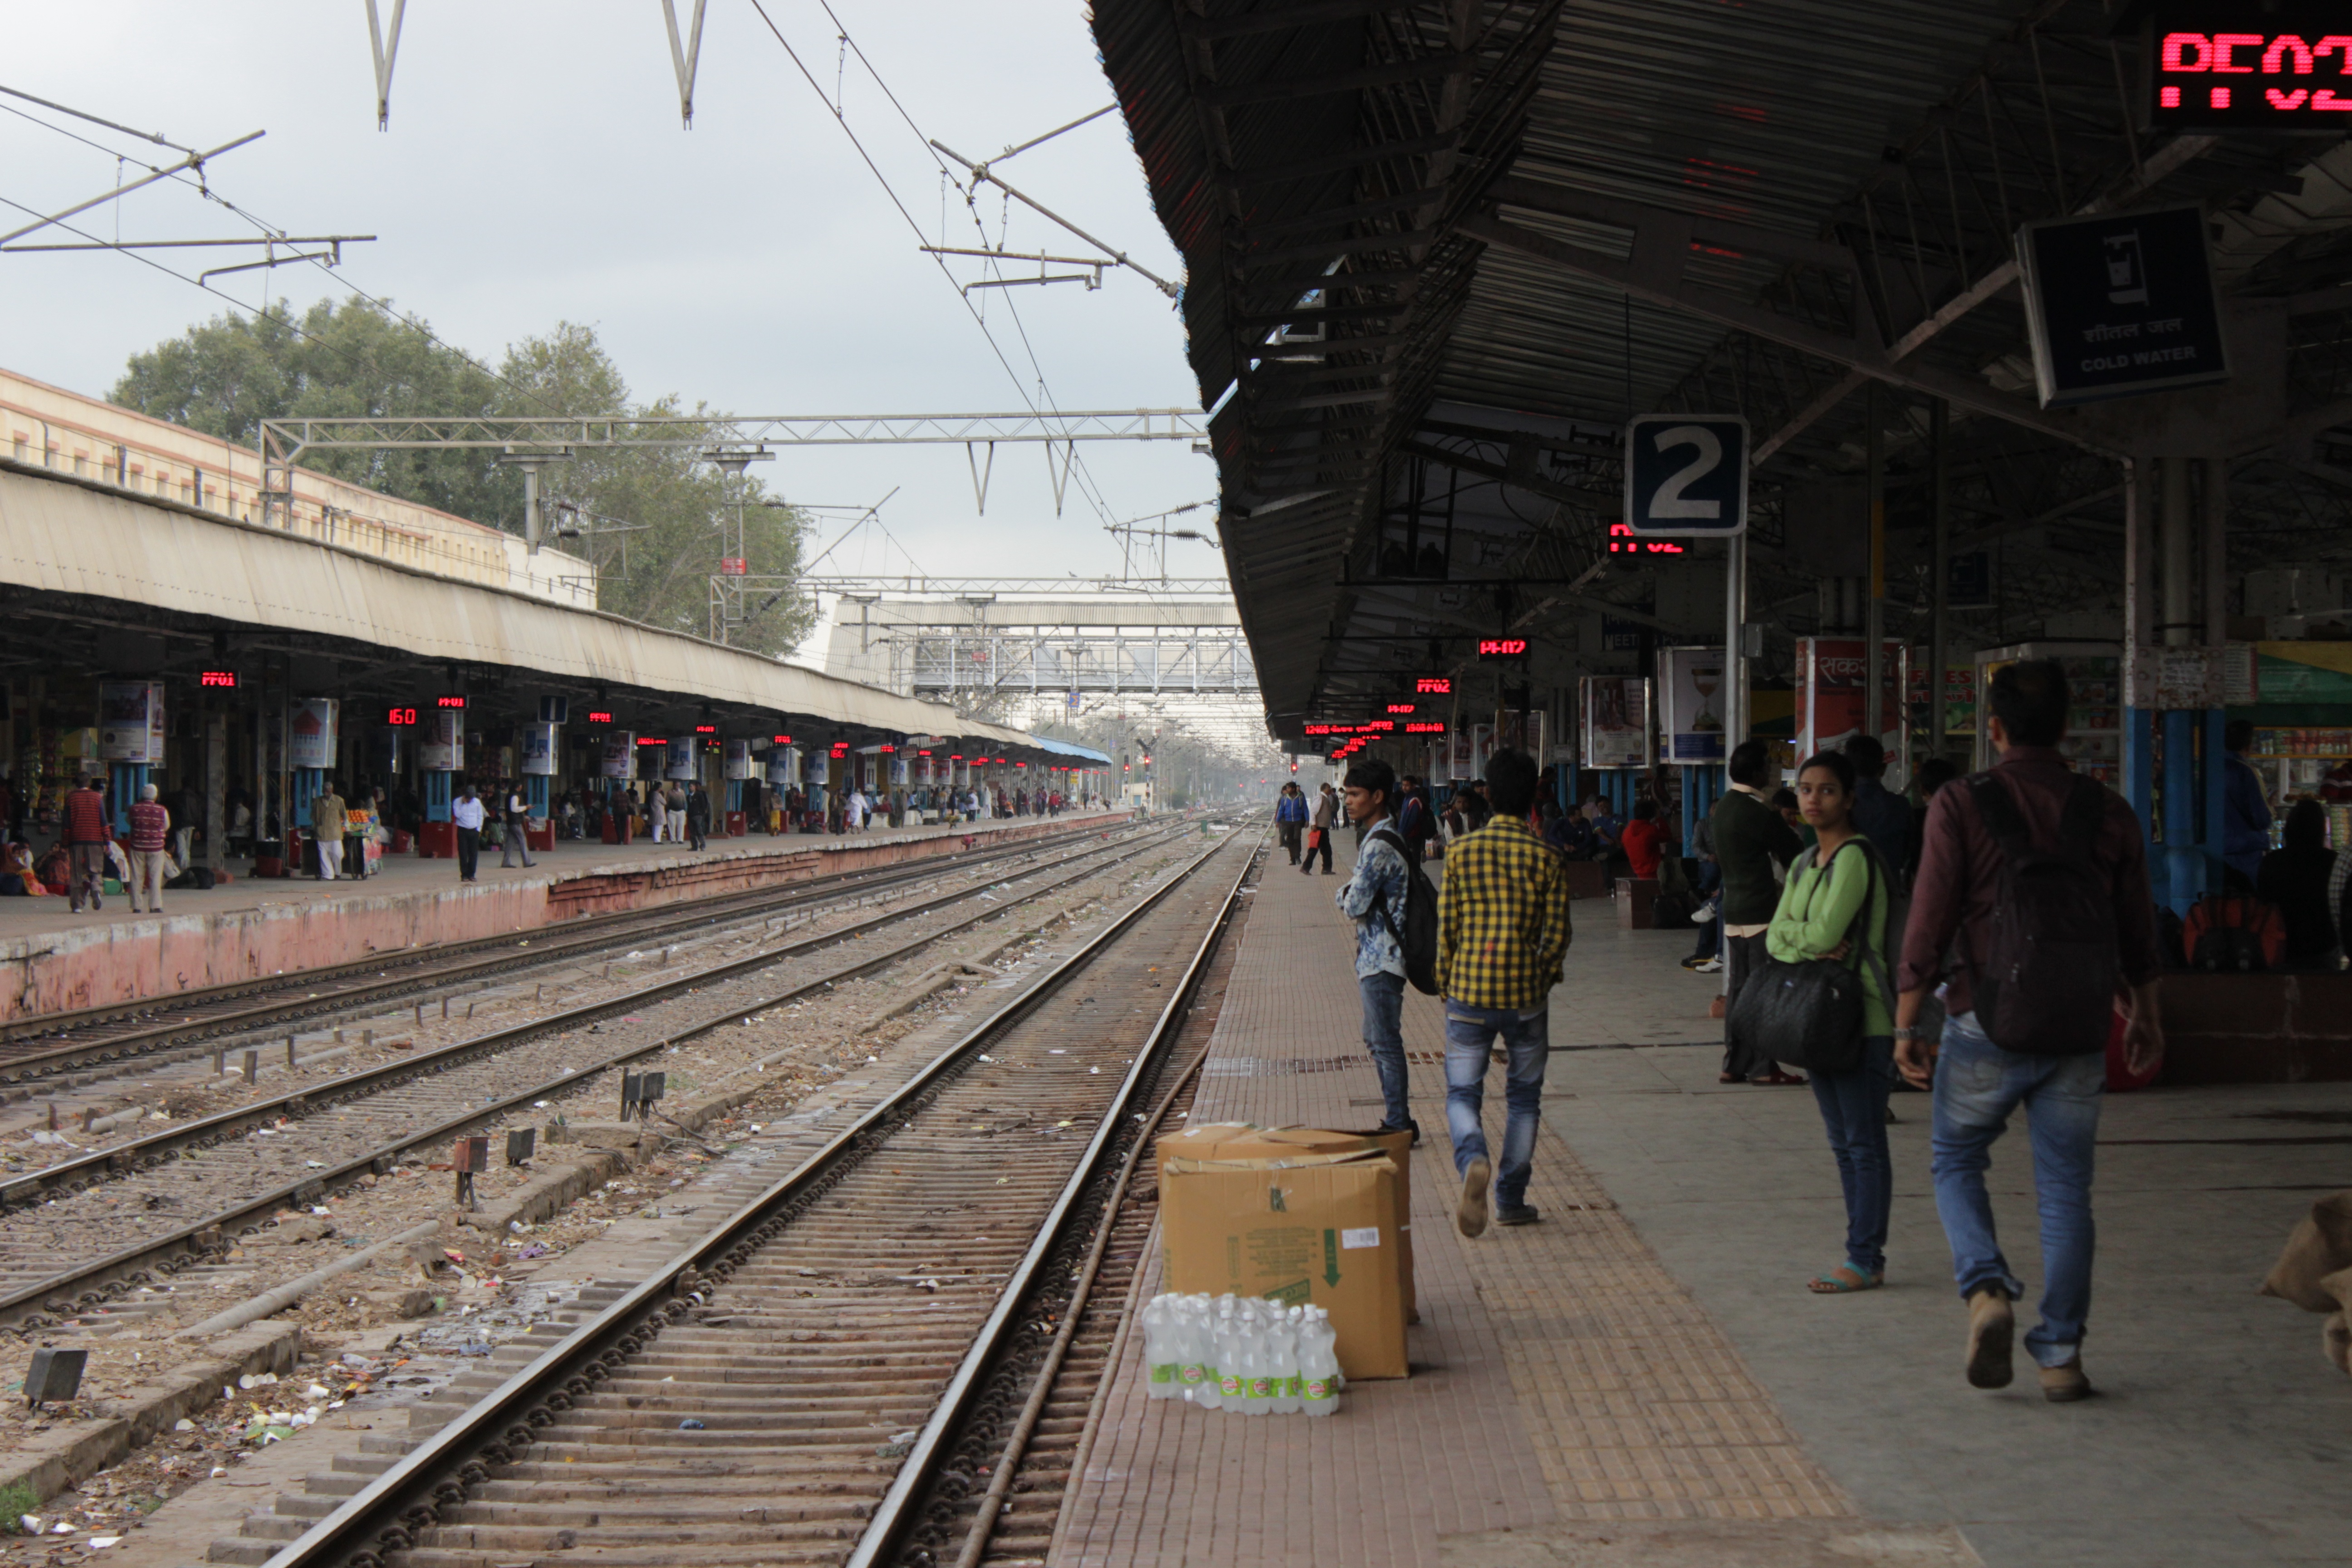
pedestrian, track, railway, train, travel, transportation, transport, waiting, vehicle, traveler, train station, platform, public transport, public, passenger, uttar pradesh, rail transport, metropolitan area, rapid transit